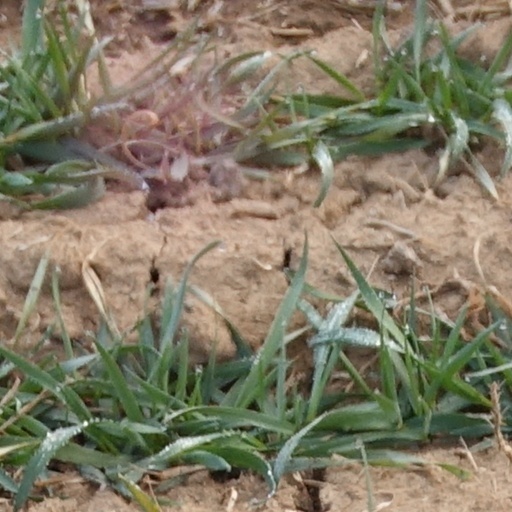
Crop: wheat